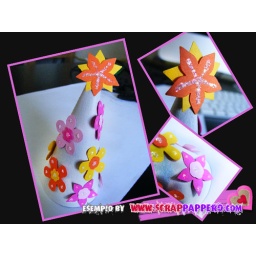
Alberello di Natale con fiori e glitter, colla 3d (stickles) in carta.scrap paper christmas tree